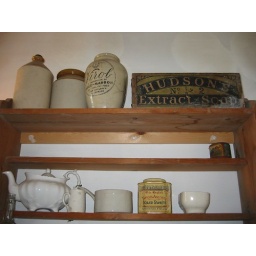
This is the shelf of the in house Clinic at the Potteries